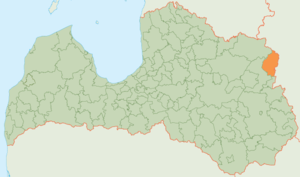
Viļaka est un novads de Lettonie, situé dans la région de Latgale. En 2009, sa population est de 6 545 habitants.